Gnaeus Domitius Ahenobarbus (father of Nero)

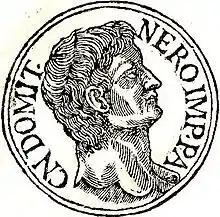
Gnaeus Domitius from Guillaume Rouillé's "Promptuarium Iconum Insigniorum"

Domitius was consul in AD 32 and appointed by Tiberius as a commissioner in early AD 37. His son Lucius Domitius Ahenobarbus, later emperor Nero, was born on 15 December AD 37 in Antium. According to Suetonius, when Domitius was congratulated by his friends for the birth of his son he replied that any child born to him and Agrippina would have a detestable nature and become a public danger, a fact that became true during the second part of Nero's reign. When Nero castrated a boy named Sporus and married him as a wife, Suetonius quoted one Roman who lived around this time who remarked that the world would have been better off if Nero's father had married someone more like the castrated boy.